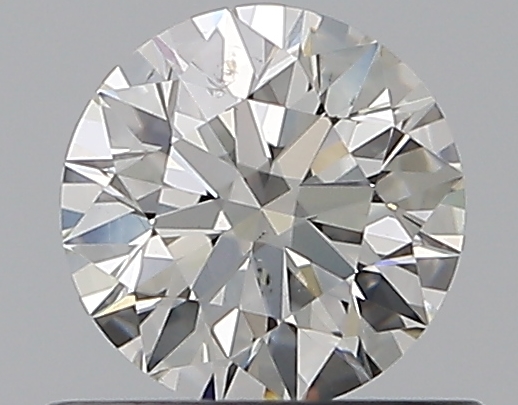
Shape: round
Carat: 0.5
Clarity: SI1
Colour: H
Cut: EX
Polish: EX
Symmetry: EX
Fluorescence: N
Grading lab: GIA
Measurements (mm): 5.09 x 5.11 x 3.18